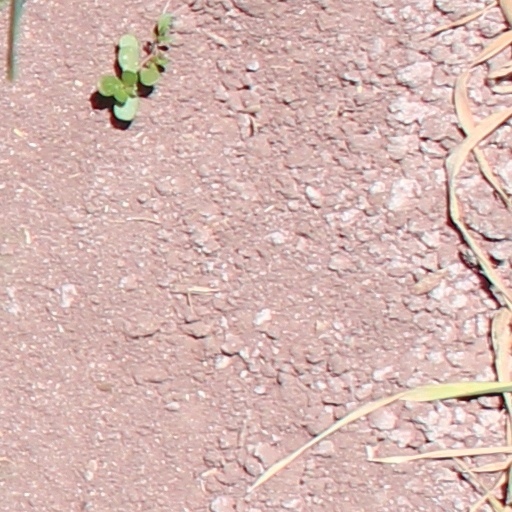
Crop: wheat